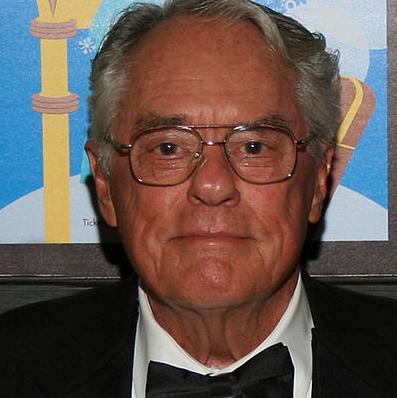
Age: 79